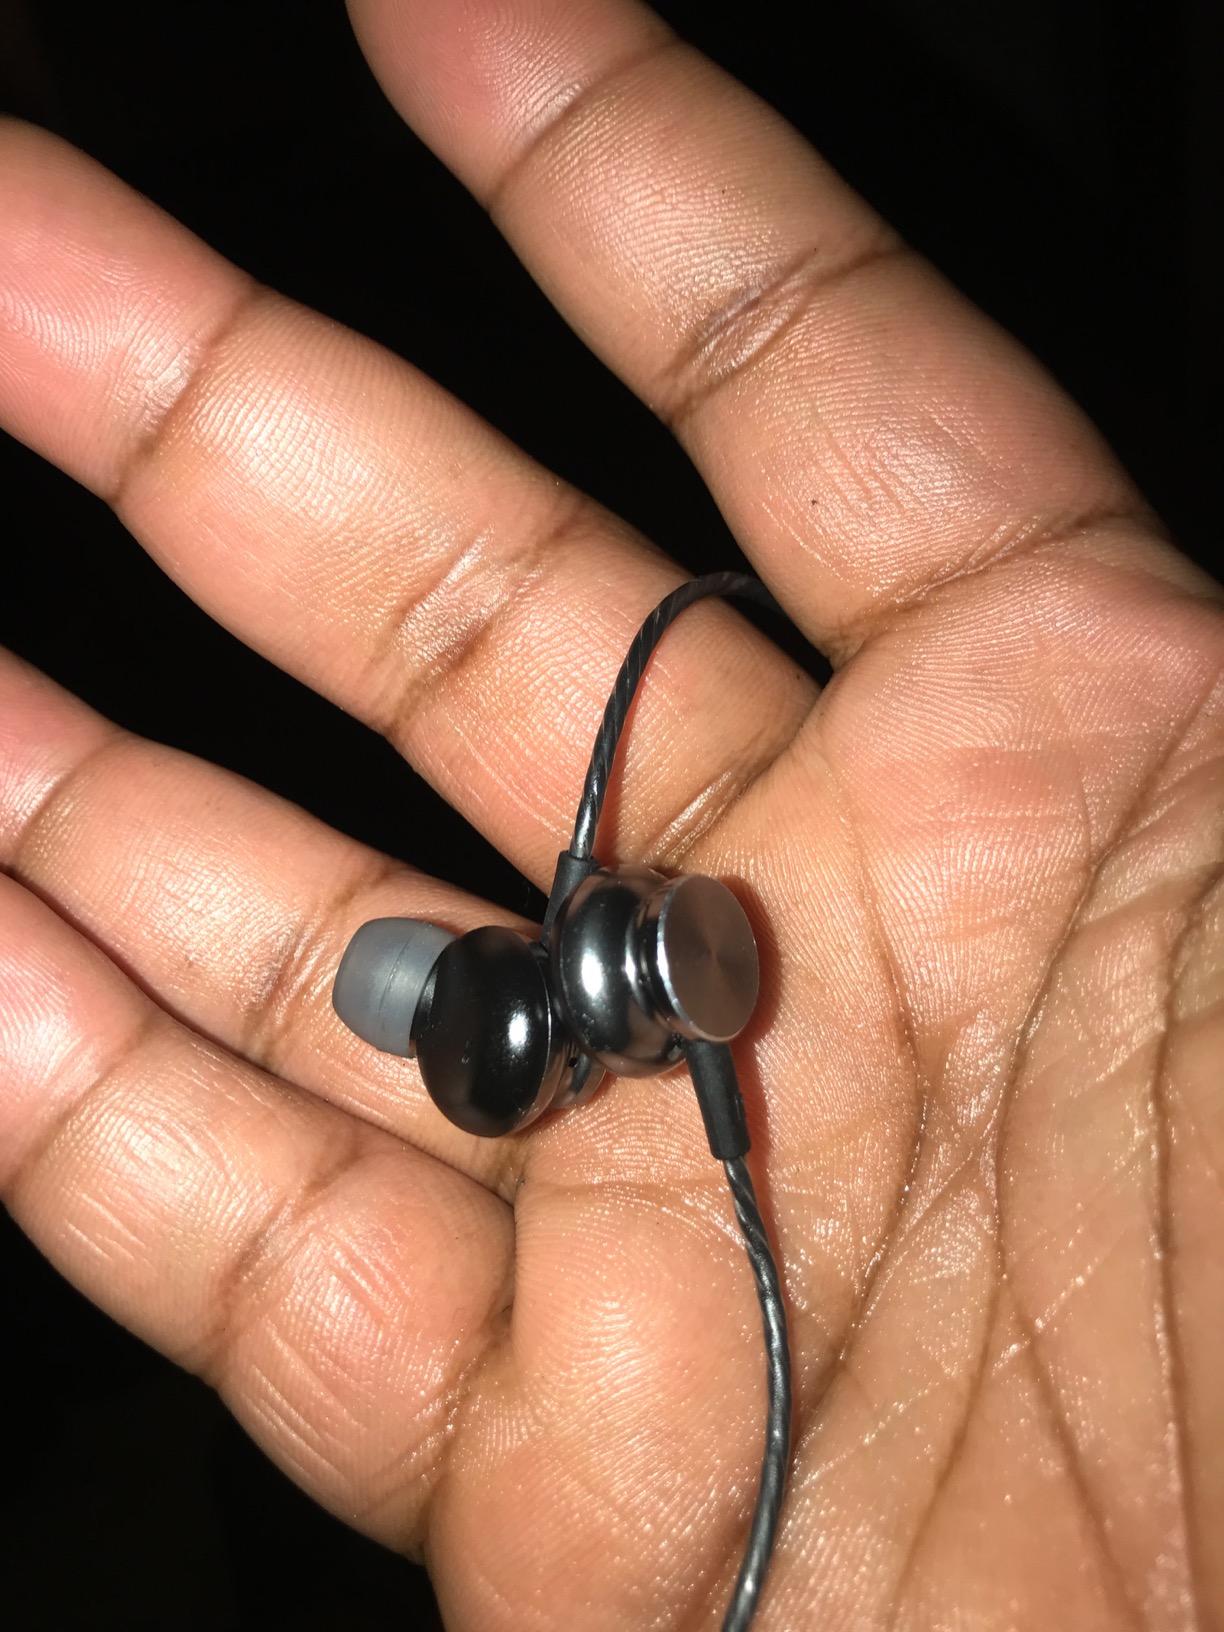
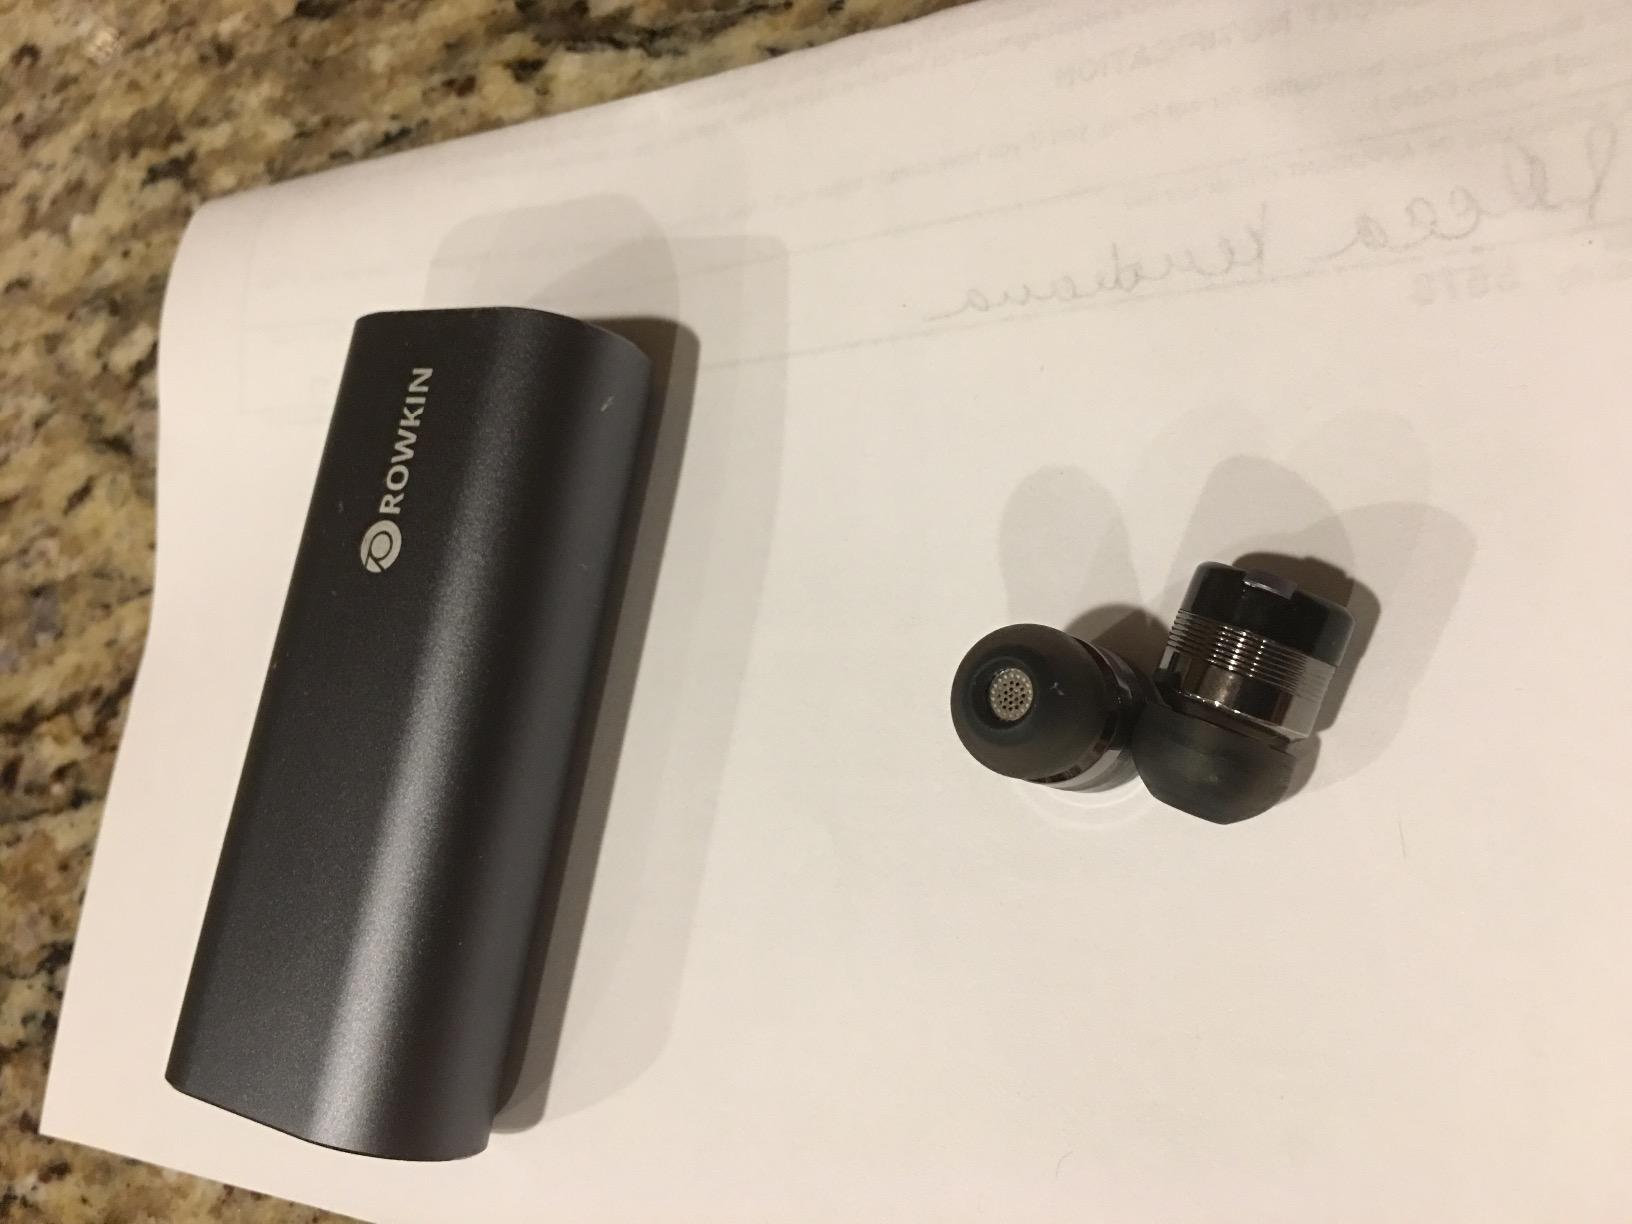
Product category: headphones
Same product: no